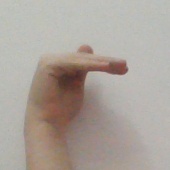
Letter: khaa